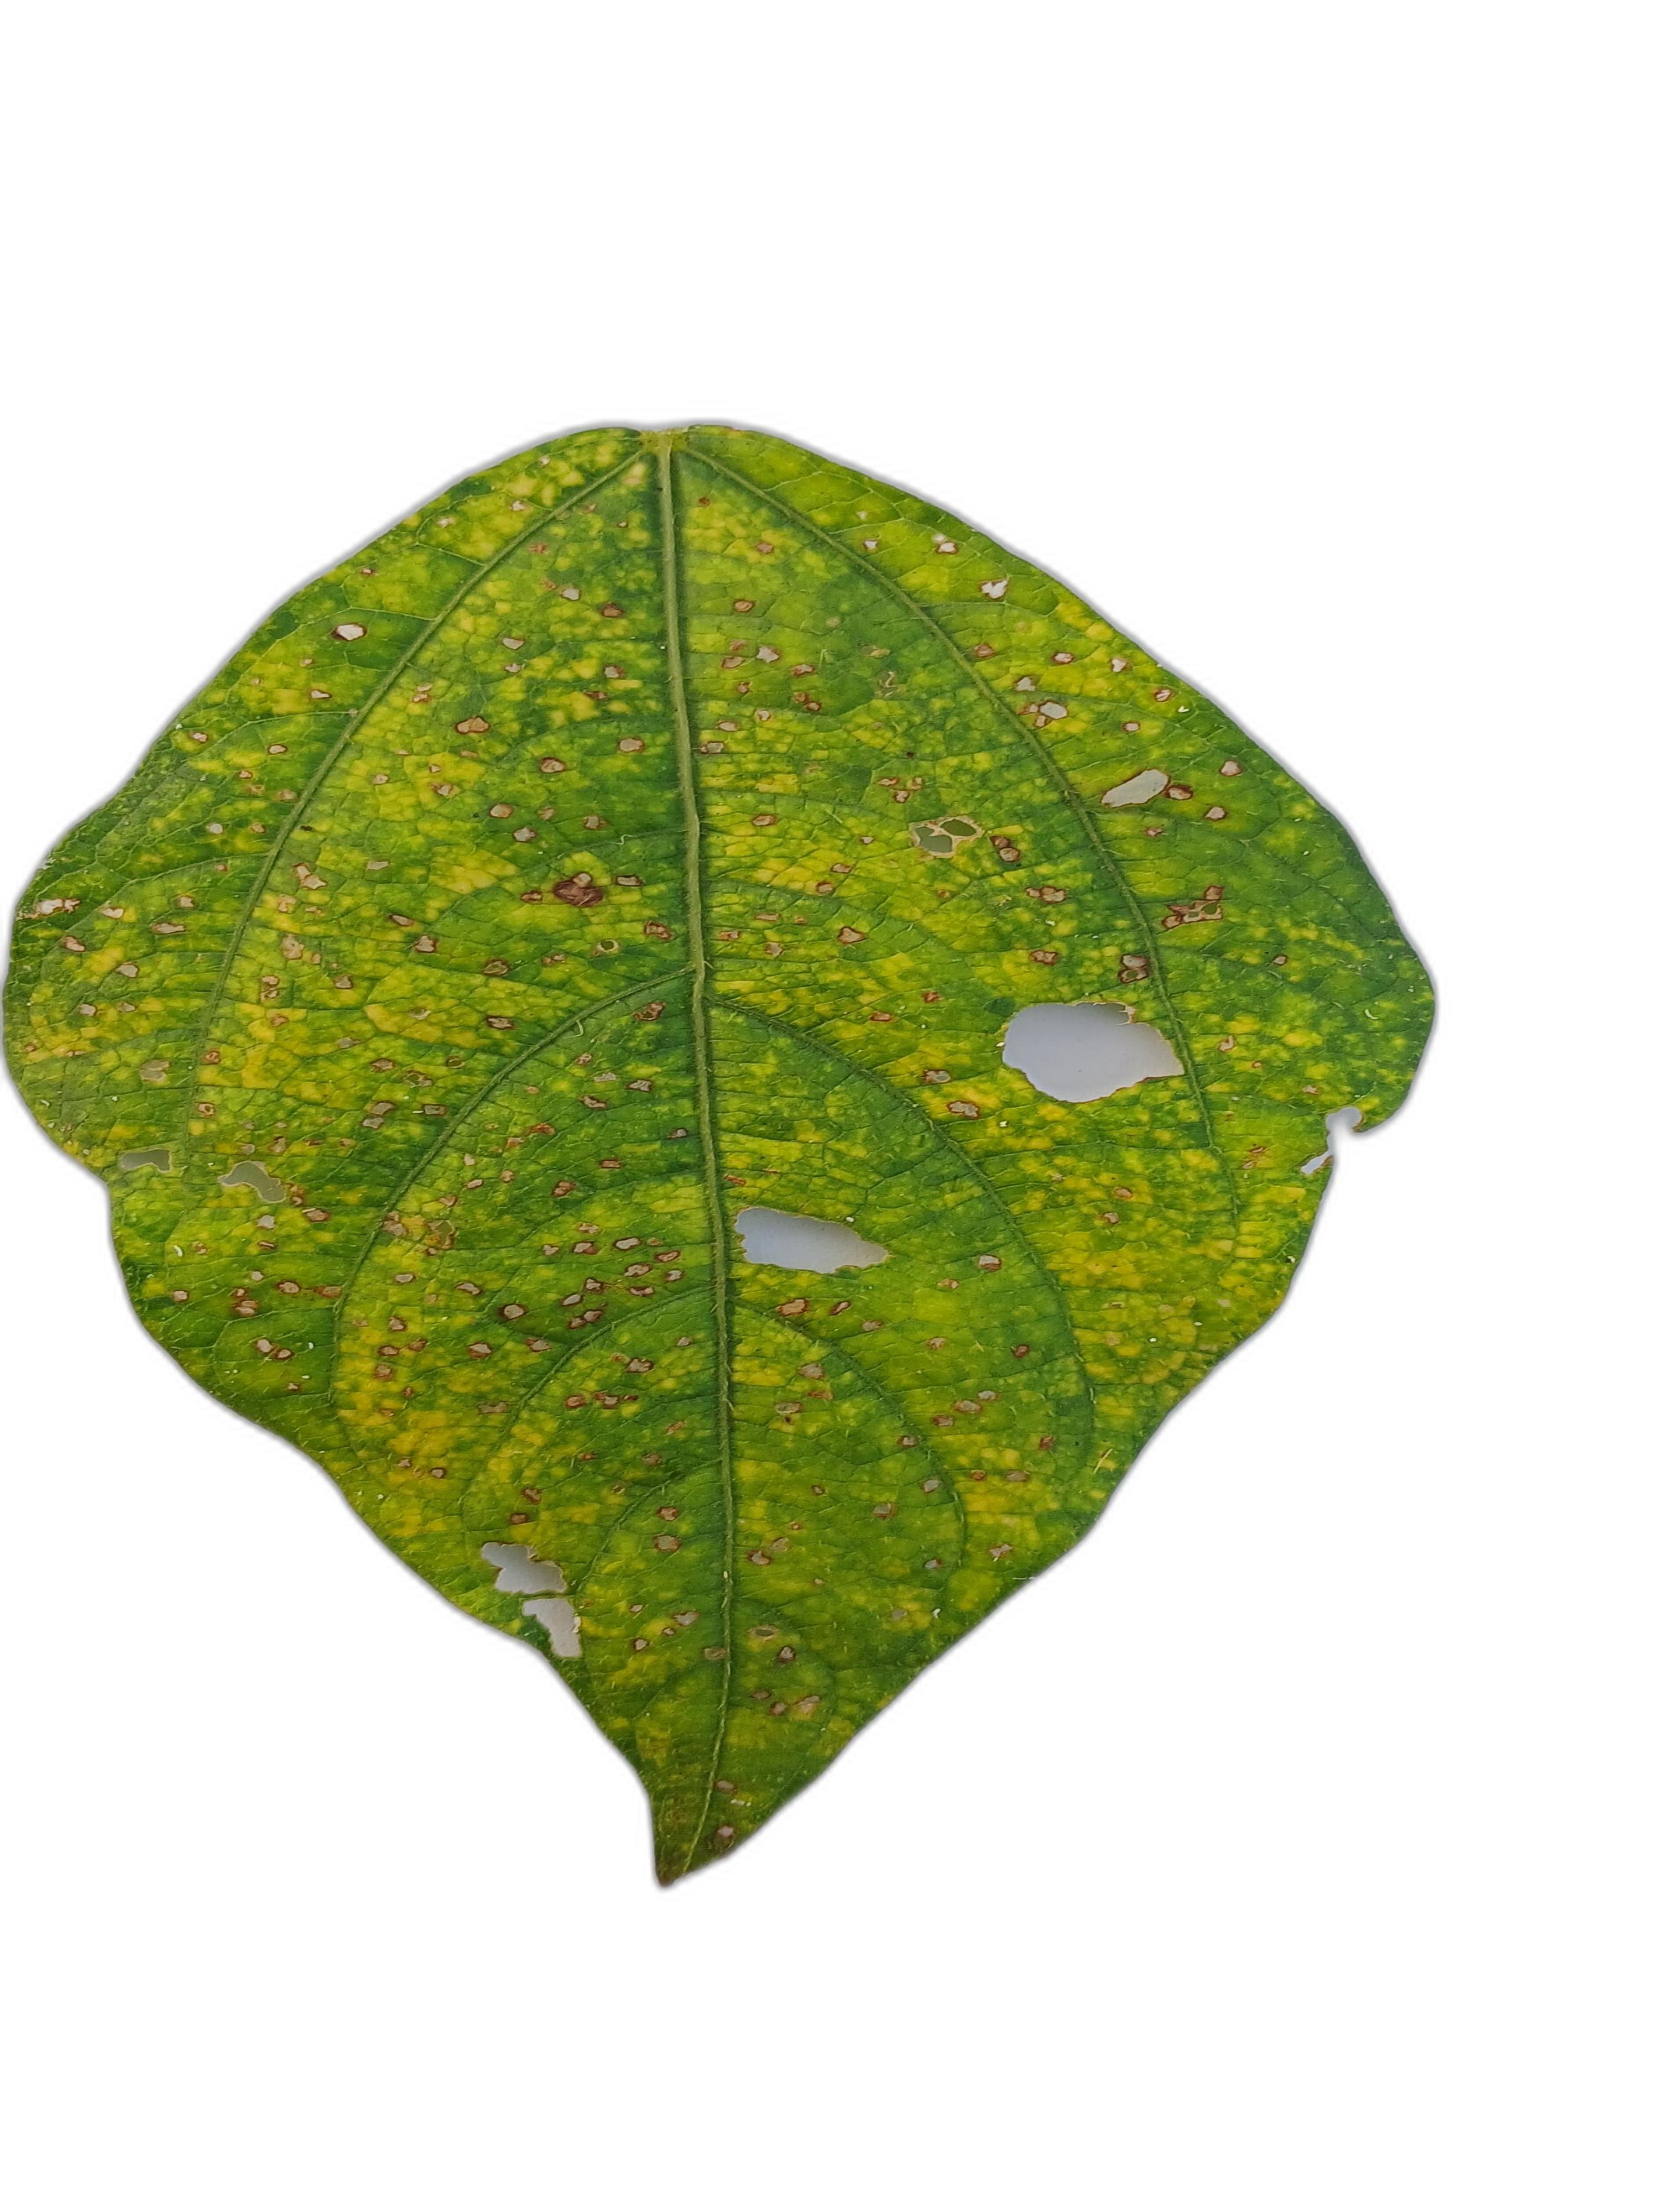
Label: Yellow Mosaic